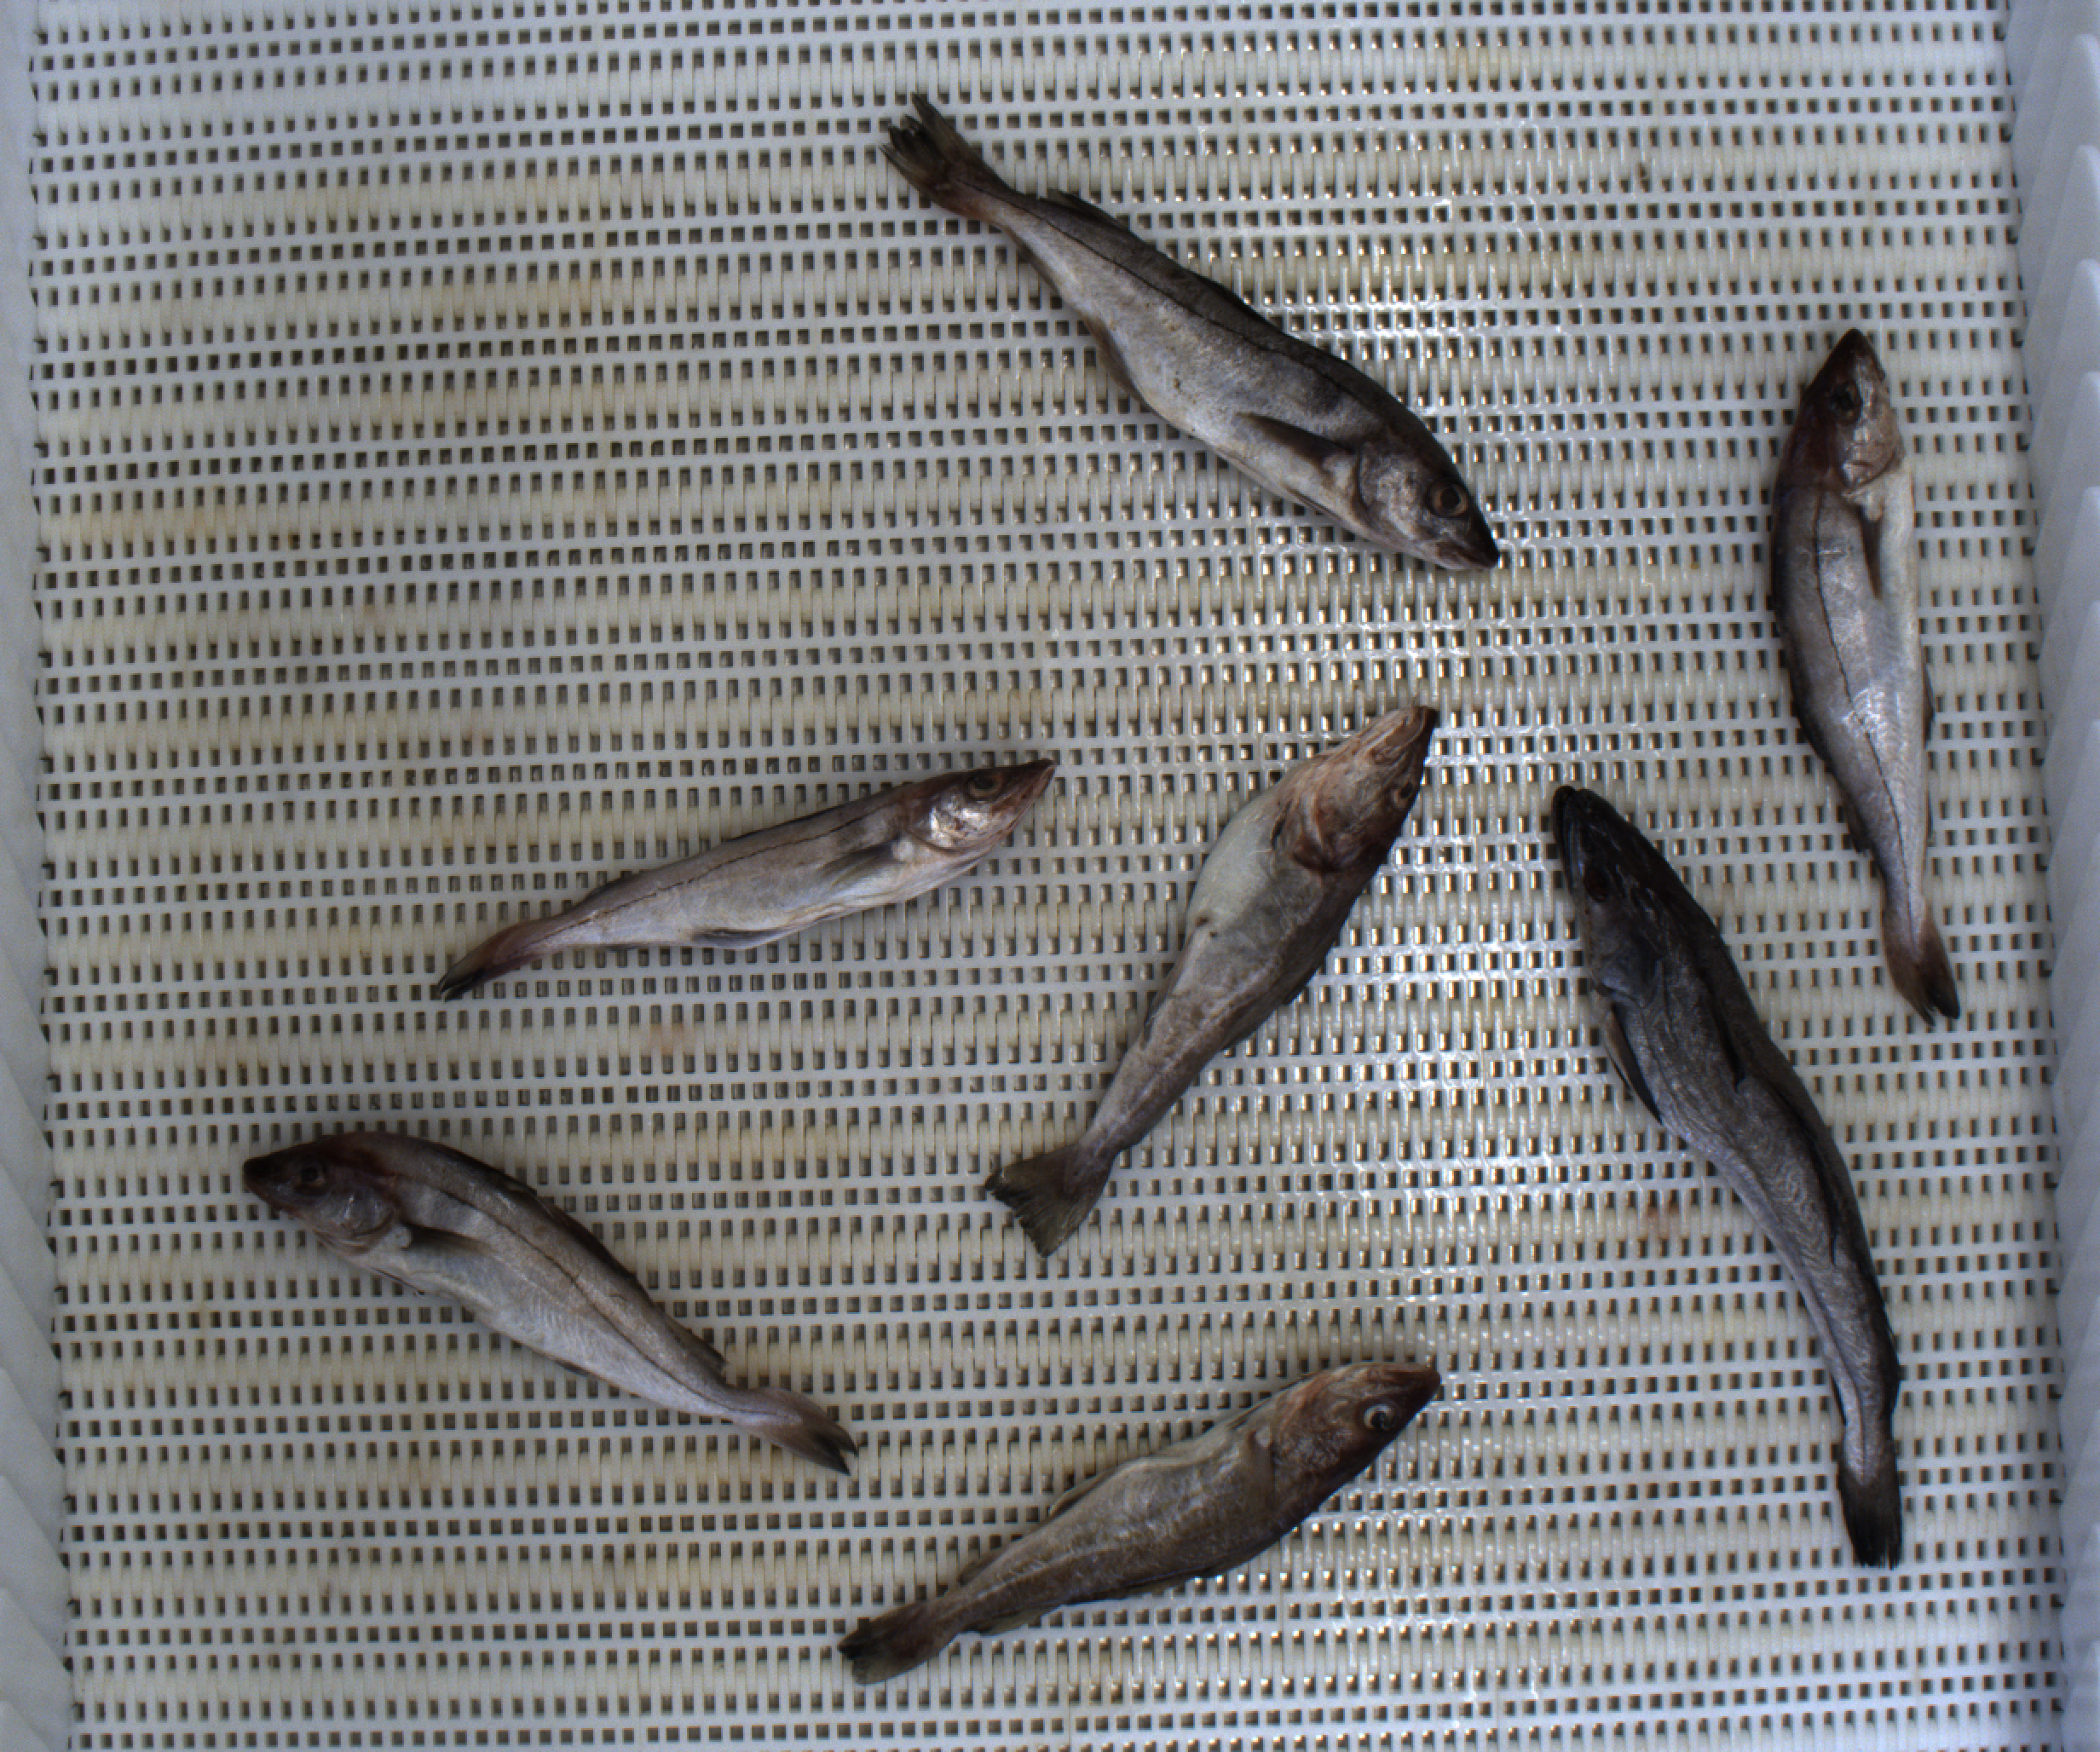
Total fish: 7
Cod: 2
Haddock: 4
Whiting: 0
Hake: 1
Horse mackerel: 0
Saithe: 0
Other: 0